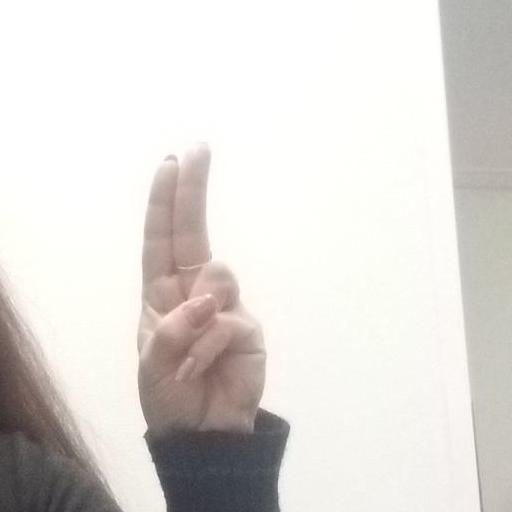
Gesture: two_up